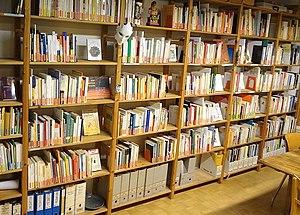
Documentation du Centre pour l'action non-violente à Lausanne. Bibliothèque.
Le Centre pour l'action non violente est une association suisse créée en 1968 sous le nom Centre Martin Luther King par la branche suisse romande du Mouvement international de la réconciliation. Le nom a été donné en hommage à Martin Luther King, chef de file du mouvement pour les droits civiques aux États-Unis, assassiné quelques mois auparavant.